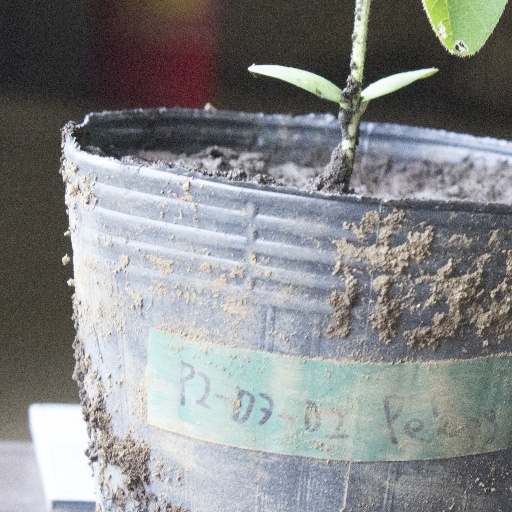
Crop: soybean